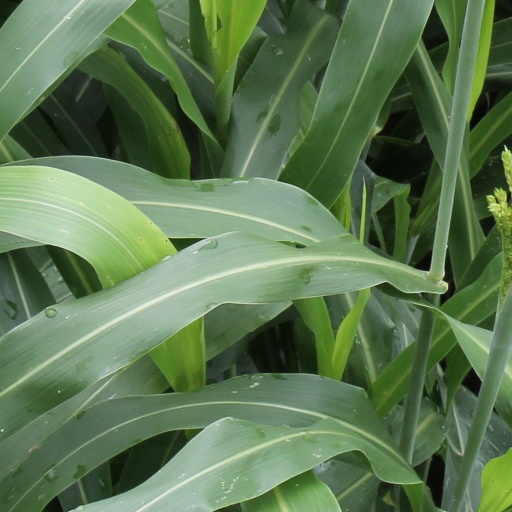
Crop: sorghum